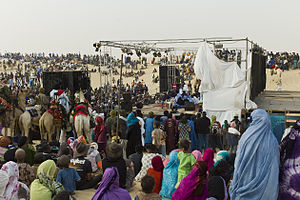
Festival in the Desert
Festivalpladsen med en af festivalens scener i 2012
Festival in the Desert eller Festival au Désert er en årlig musikfestival, der afholdes i den lille oaseby Essakane, godt 50 km nord for Timbuktu i Mali.